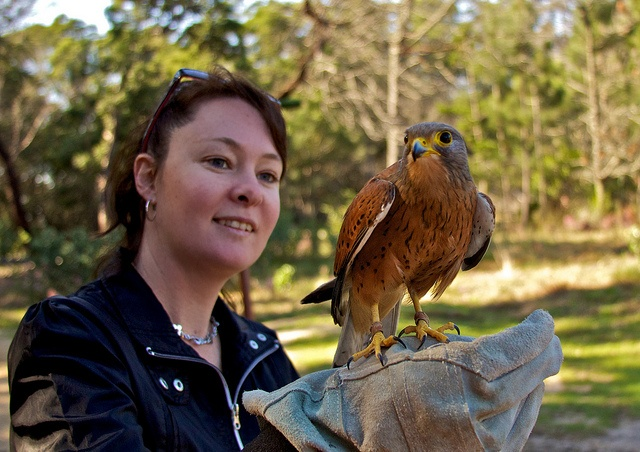
Woman with protective glove on holds bird with long talons.
Woman with shades on her head holds up a falcon
A woman handling a beautiful tethered hawk in her hand.
A women holding a bird of prey with a hawking glove.
a person with a glove holding a bird